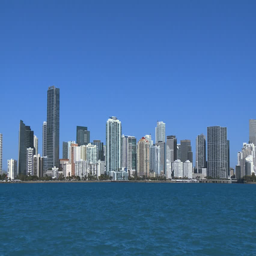
skyline on a sunny morning